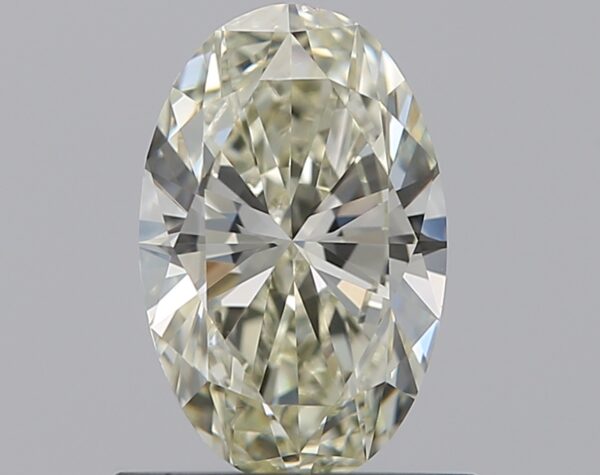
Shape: oval
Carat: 0.75
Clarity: VS2
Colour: M
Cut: EX
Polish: EX
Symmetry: VG
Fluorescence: M
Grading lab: GIA
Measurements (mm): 7.75 x 4.98 x 2.94